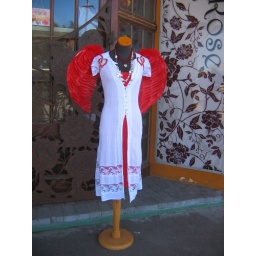
Angelic dress on display at a little dress boutique in the cute seaside village of Kalk Bay